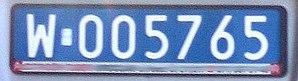
Une plaque d'immatriculation polonaise est un dispositif permettant l'identification d'un véhicule du parc automobile polonais. Par exemple, au début de la plaque, KRA ou KR signifie que le véhicule portant la plaque est achetée à Cracovie, dans la Voïvodie de Petite Pologne.